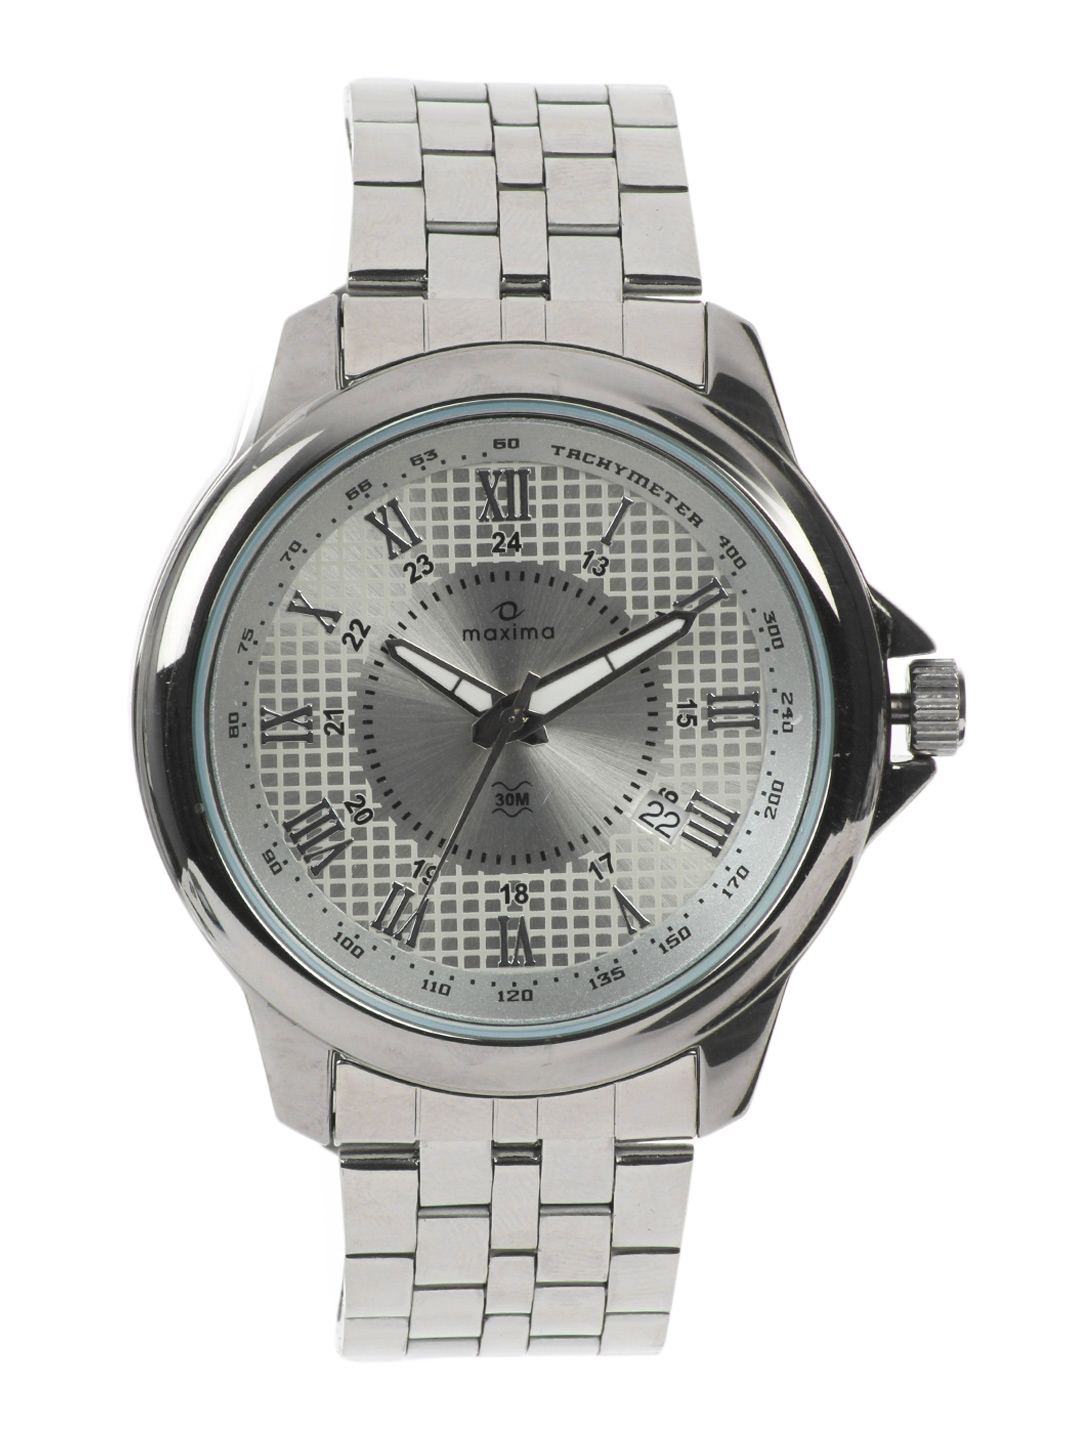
Maxima Men Steel Dial Attivo Watch
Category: Accessories / Watches / Watches
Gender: Men
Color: Steel
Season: Winter 2016
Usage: Casual